Tornado outbreak of March 31 – April 1, 2023

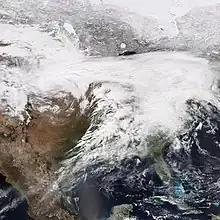
Satellite image of the storm system responsible for the tornado outbreak that occurred on March 31 through April 1, 2023

An extratropical cyclone developed over Nebraska on the morning of March 31. As a result, meteorologists expected a storm mode of discrete supercells to develop. This, along with the presence of even stronger CAPE values and a more unstable environment across Illinois and eastern Missouri, led to the SPC "bridging" the two main moderate risk areas and giving a 15% hatched risk for significant tornadoes at their 1300 UTC outlook. The surrounding area, which extended into central portions of Kentucky and Tennessee, extreme southwestern Indiana, and northwestern Alabama, was given a 10% hatched risk for tornadoes. Additionally, a large 30% partially hatched contour for damaging wind gusts (with a smaller 45% risk in the northern part of the risk), and large hail were also added in this new outlook.